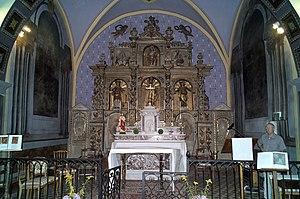
Retable du maitre-autel, ermitage Saint-Ferreol, Céret (Pyrénées-Orientales, Languedoc-Roussillon, France) Català: Retaule de l'altar major, ermita Sant Ferriol, Ceret (Pirineus Orientals, Llenguadoc-Rosselló, França) Español: Retablo del altar mayor, ermita de San Ferreol, Céret (Pirineos Orientales, Languedoc-Rosellón, Francia) This image was created with Luminance HDR Luminance HDR 2.3.0 tonemapping parameters: Operator: Mantiuk08 Parameters: Luminance Level: Auto Color Saturation: 1 Contrast Enhancement: 1 PreGamma: 0.91